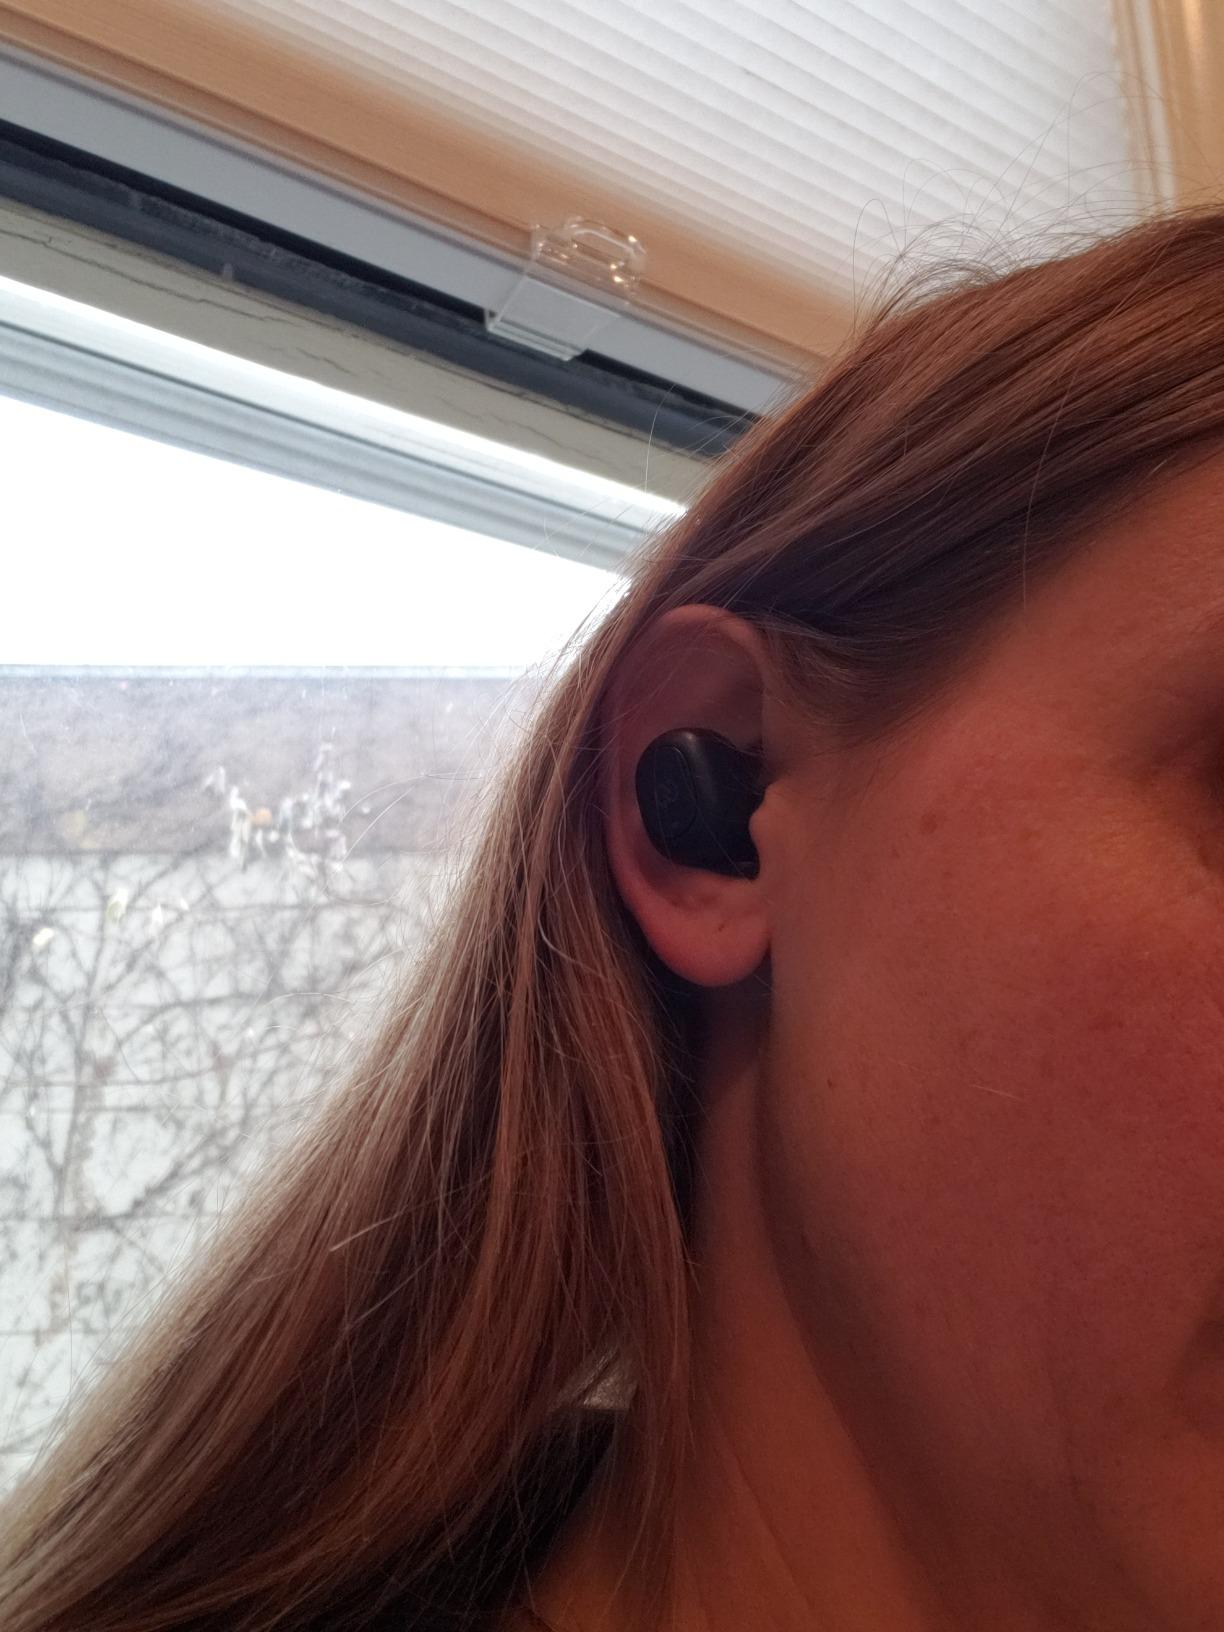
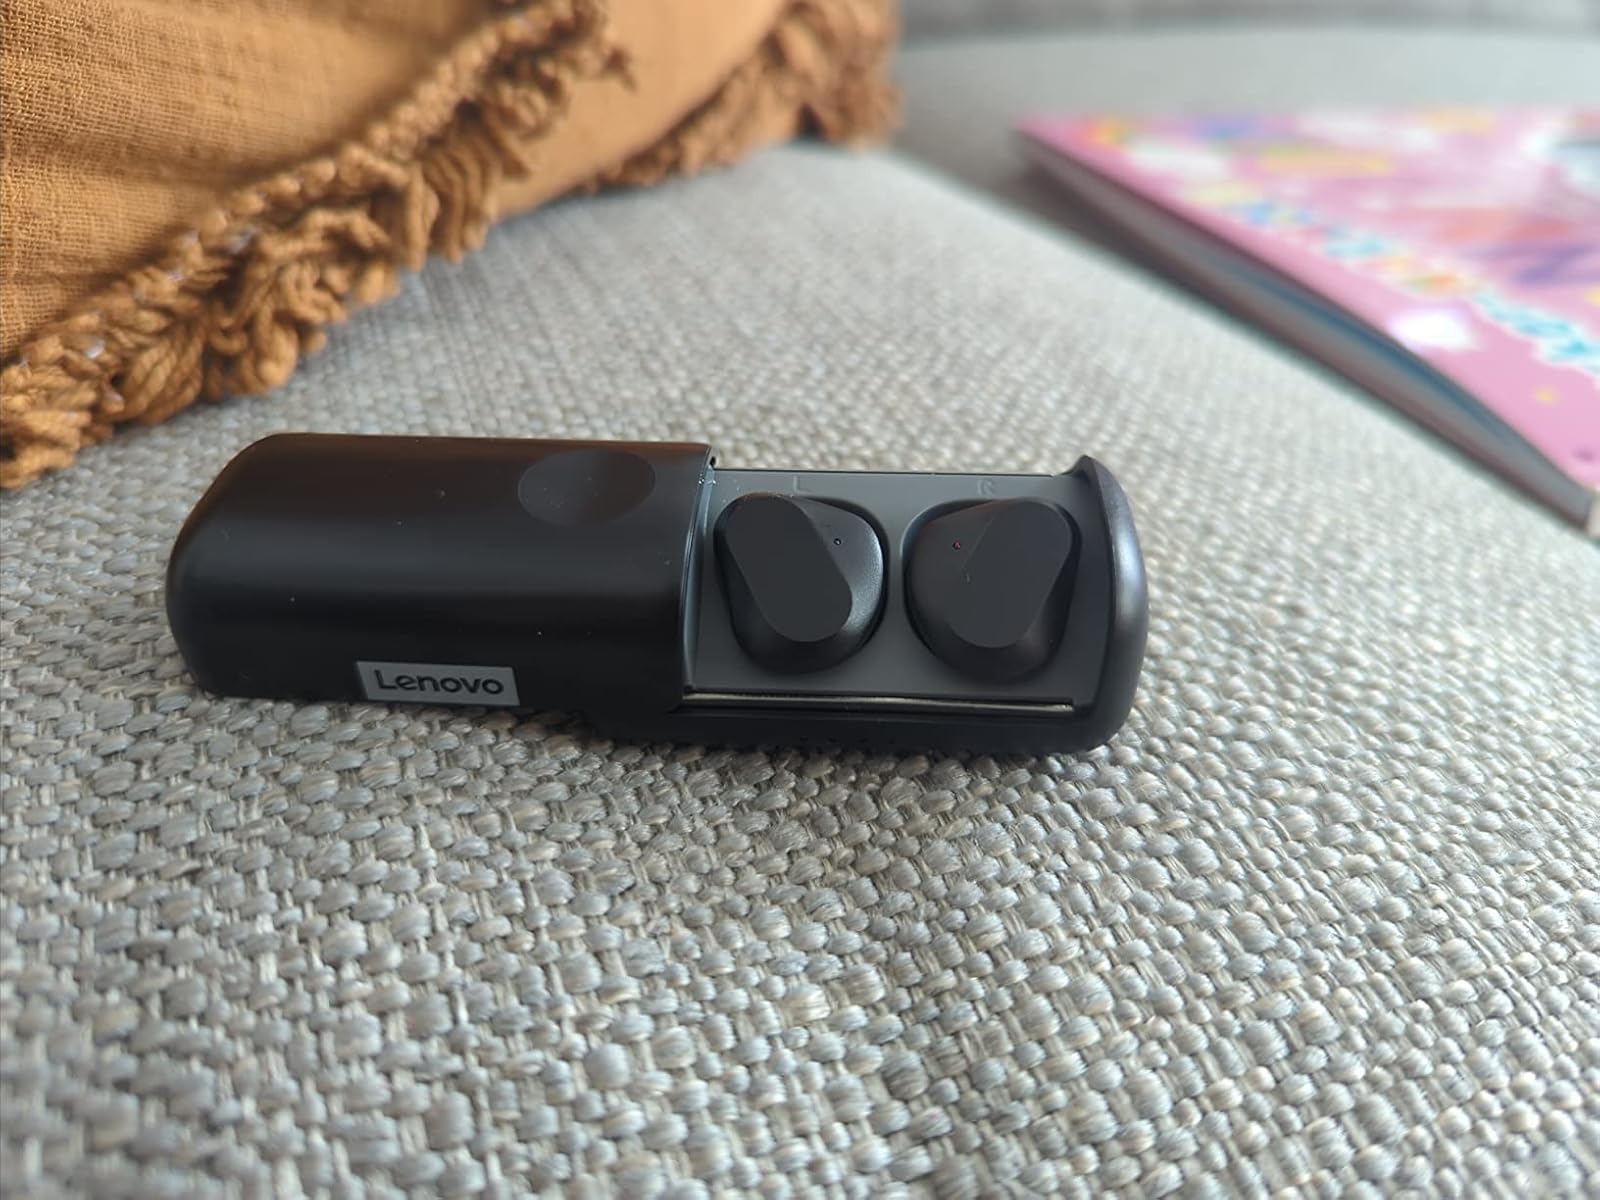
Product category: earbuds
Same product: no